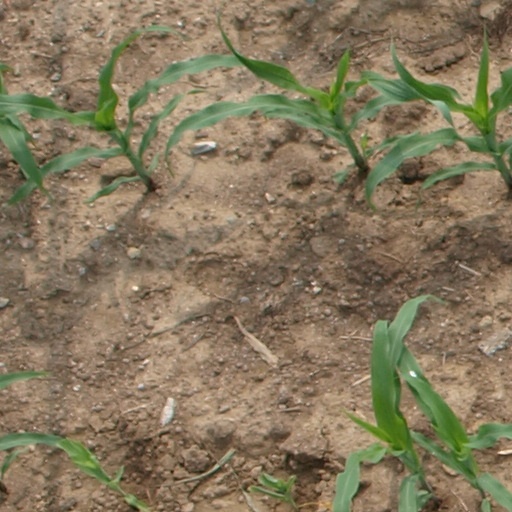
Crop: maize; corn